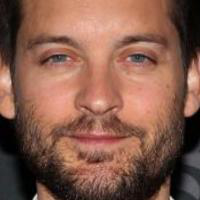
Age group: age 31-40